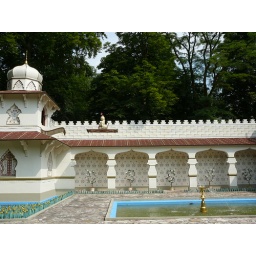
Once the yellow tulips are in bloom, the window closes and the fakir then rides his magic carpet to the other tower.